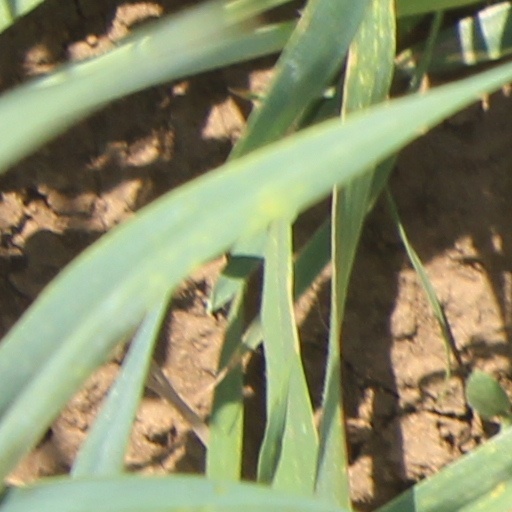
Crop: wheat